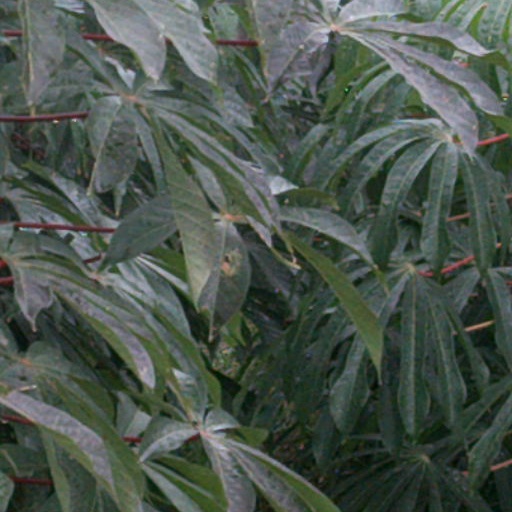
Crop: cassava